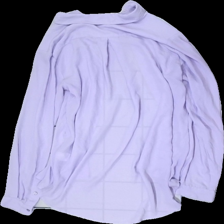
View: back
Type: Shirt
Category: Ladies
Brand: Not in the list
Brand text on label: Wera
Colors: Purple
Material: 100% polyester
Cut: Regular
Size: 36
Season: All
Price range: 50-100
Recommended usage: Reuse